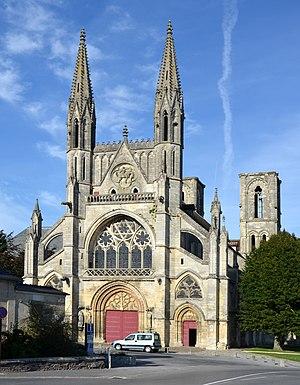
Église Saint-Martin, Laon, Aisne, France This building is classé au titre des Monuments Historiques. It is indexed in the Base Mérimée, a database of architectural heritage maintained by the French Ministry of Culture,
Cet article recense les monuments historiques de Laon, en France.